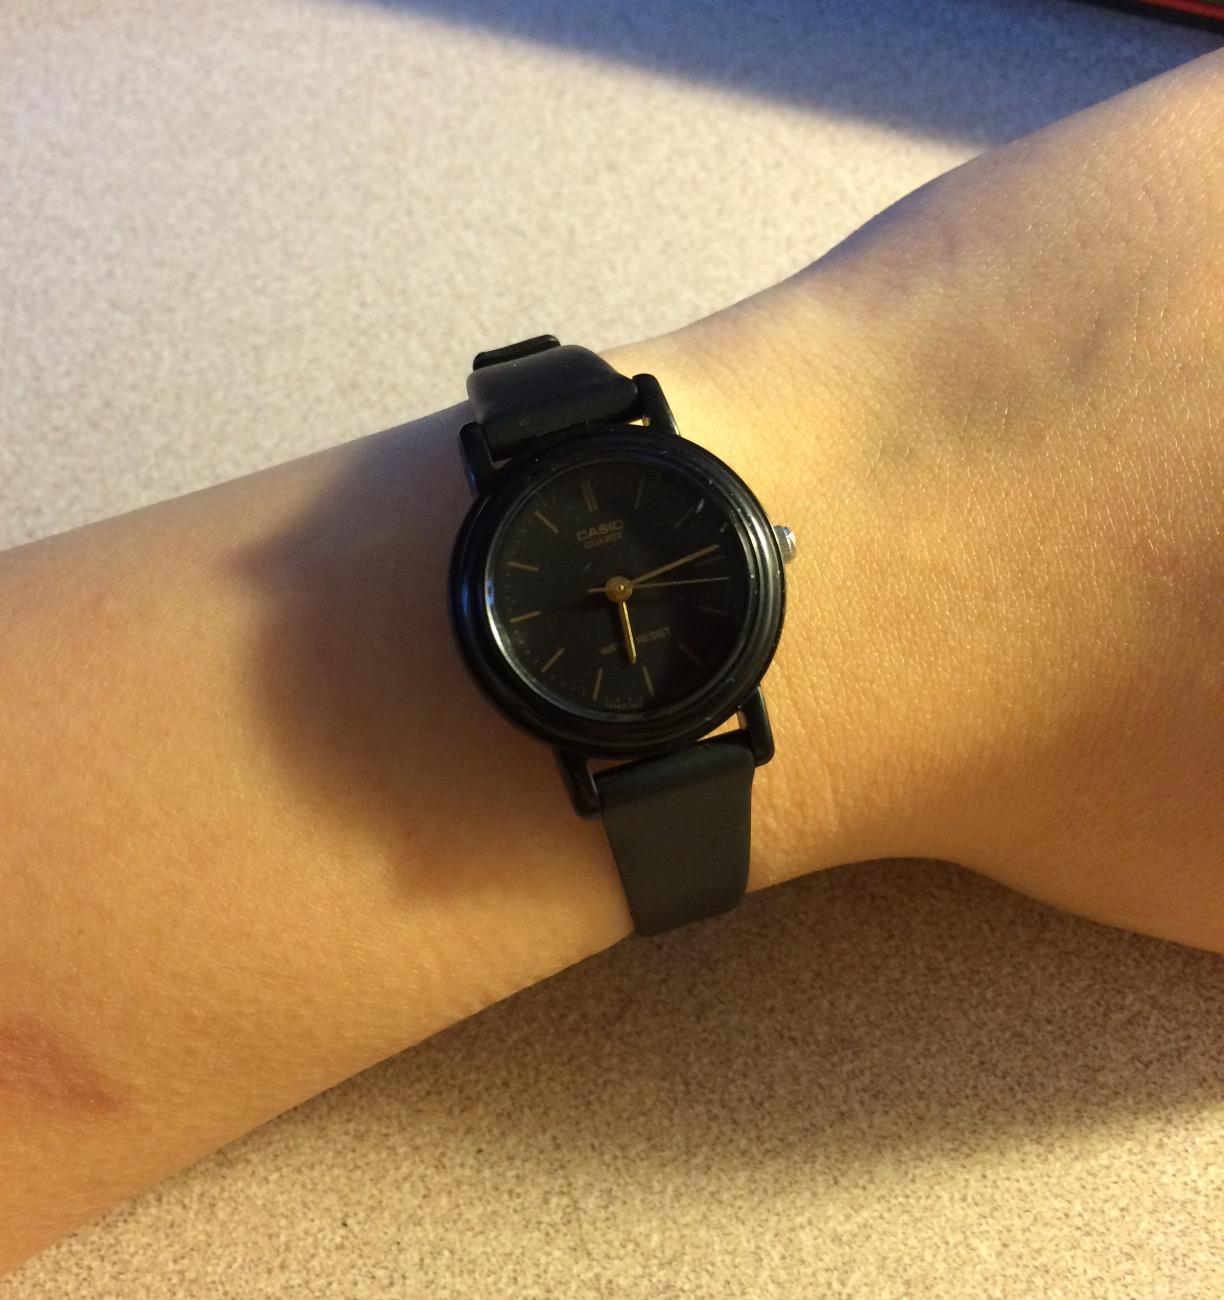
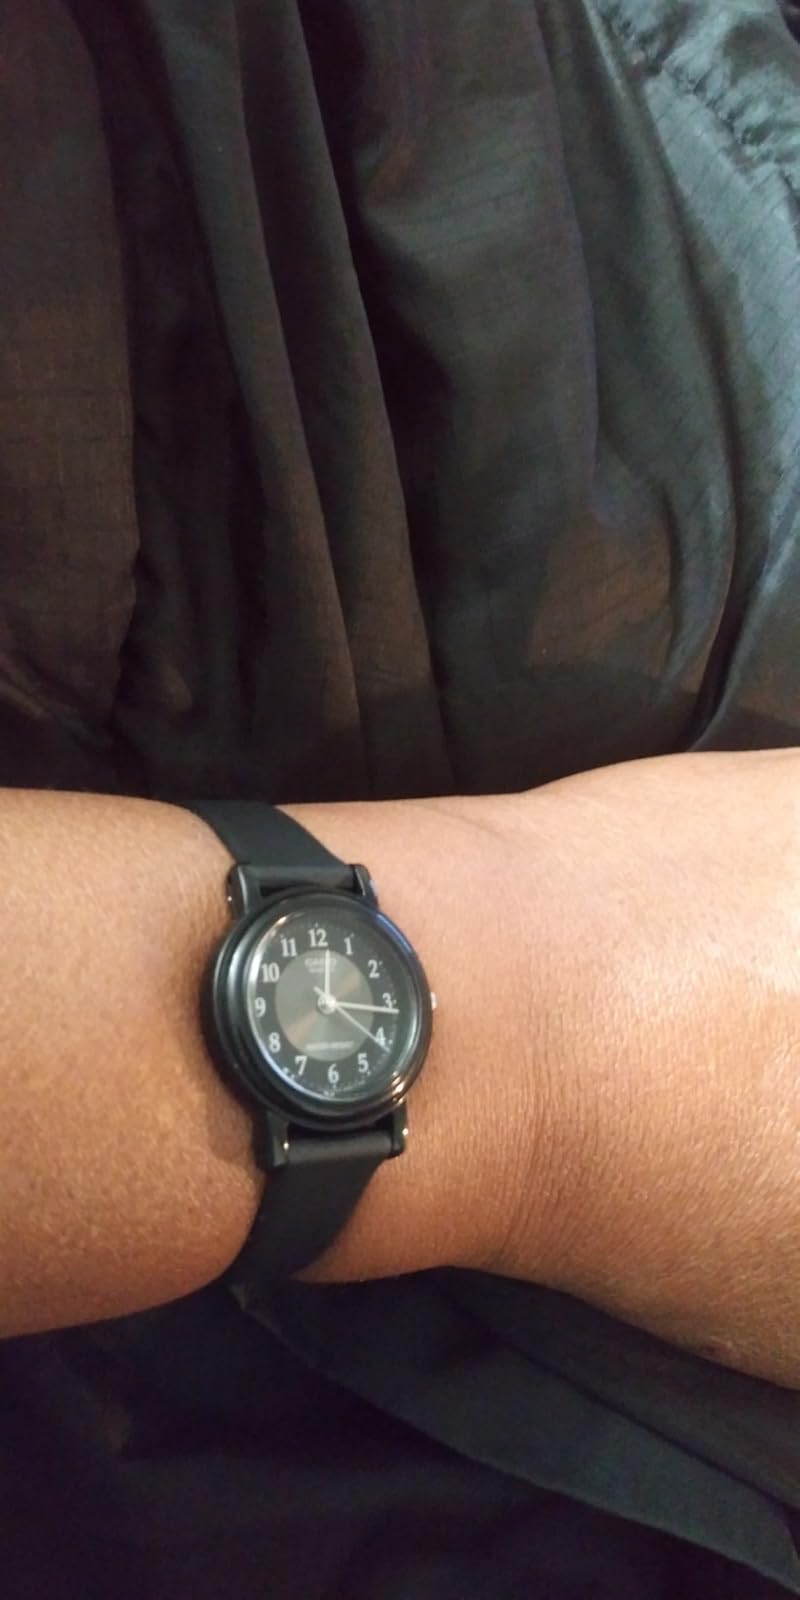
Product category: accessories_watch
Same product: no